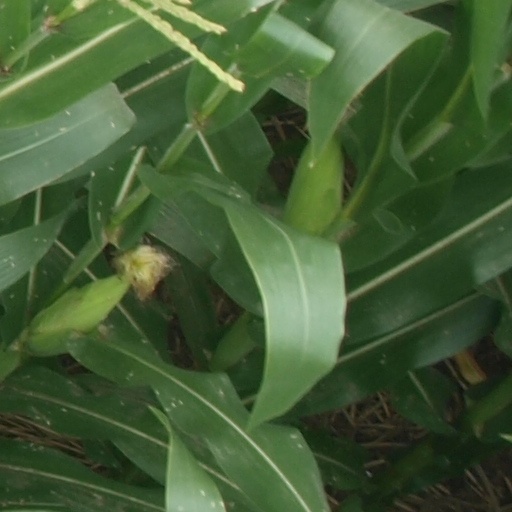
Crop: maize; corn